Languages of Israel

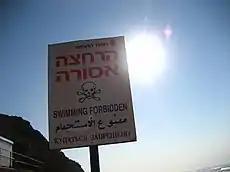
A multilingual sign at a beach, in Hebrew, English, Arabic and Russian, stating "swimming forbidden"

Literary Arabic, along with Hebrew, has special status under Israeli law. Various spoken dialects are used, and Arabic is the native language among Israeli-Arabs. In 1949, there were 156,000 Arabs in Israel, most of whom did not speak Hebrew. Today, the figure stands at about 1.6 million, and although most are proficient in Hebrew, Arabic remains their primary native language.